Leggetts Creek

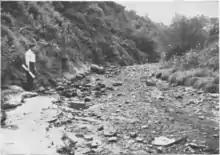
Leggetts Creek upstream of its mouth

Leggetts Creek begins in a wetland in Scott Township. It flows southwest for several tenths of a mile before turning south and flowing alongside Pennsylvania Route 347. After more than a mile, the creek passes near the community of Justus in Scott Township and turns west. After several tenths of a mile, it passes the Griffin Reservoir and enters South Abington Township. From the southwestern end of the reservoir, the creek flows southwest for more than a mile before turning south-southwest and crossing Interstate 81. After some distance, the creek receives Summit Lake Creek, its first named tributary, from the right and turns southeast. For the next few miles, the creek flows alongside US Route 6 and Interstate 81 through a water gap between West Mountain and Bell Mountain. In the water gap, the creek eventually turns south for some distance and enters Scranton before turning south-southeast, leaving the water gap and receiving the tributary Clover Hill Creek from the left. It then turns south-southwest for several tenths of a mile before receiving Leach Creek, its last named tributary, from the right. The creek then turns east for several tenths of a mile before turning north for several hundred feet and then turning east again. After several hundred feet, it reaches its confluence with the Lackawanna River.